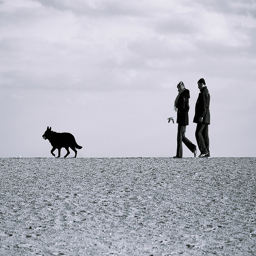
A dog and two people walking on sand.
a dog is walking in front of some people
A dog walks in front of two men while a bird flies towards them.
Couple walking with dog in large open area.
Man and woman following behind a walking dog.